Lubo Kristek

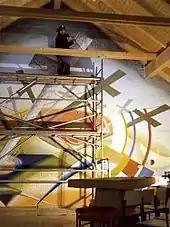

In the 1960s, Kristek lived in a former soap factory, in Hustopeče, where he organised events incorporating music, visual art, poetry, theatre and improvisation. Testing of borders, experiments, and crossing the conventional frame is typical for his work. He follows the idea of a total work of art – Gesamtkunstwerk. At that time, he also experimented with using fire as a means of expression. He deliberately suppressed or sometimes annulled his artistic handwriting.